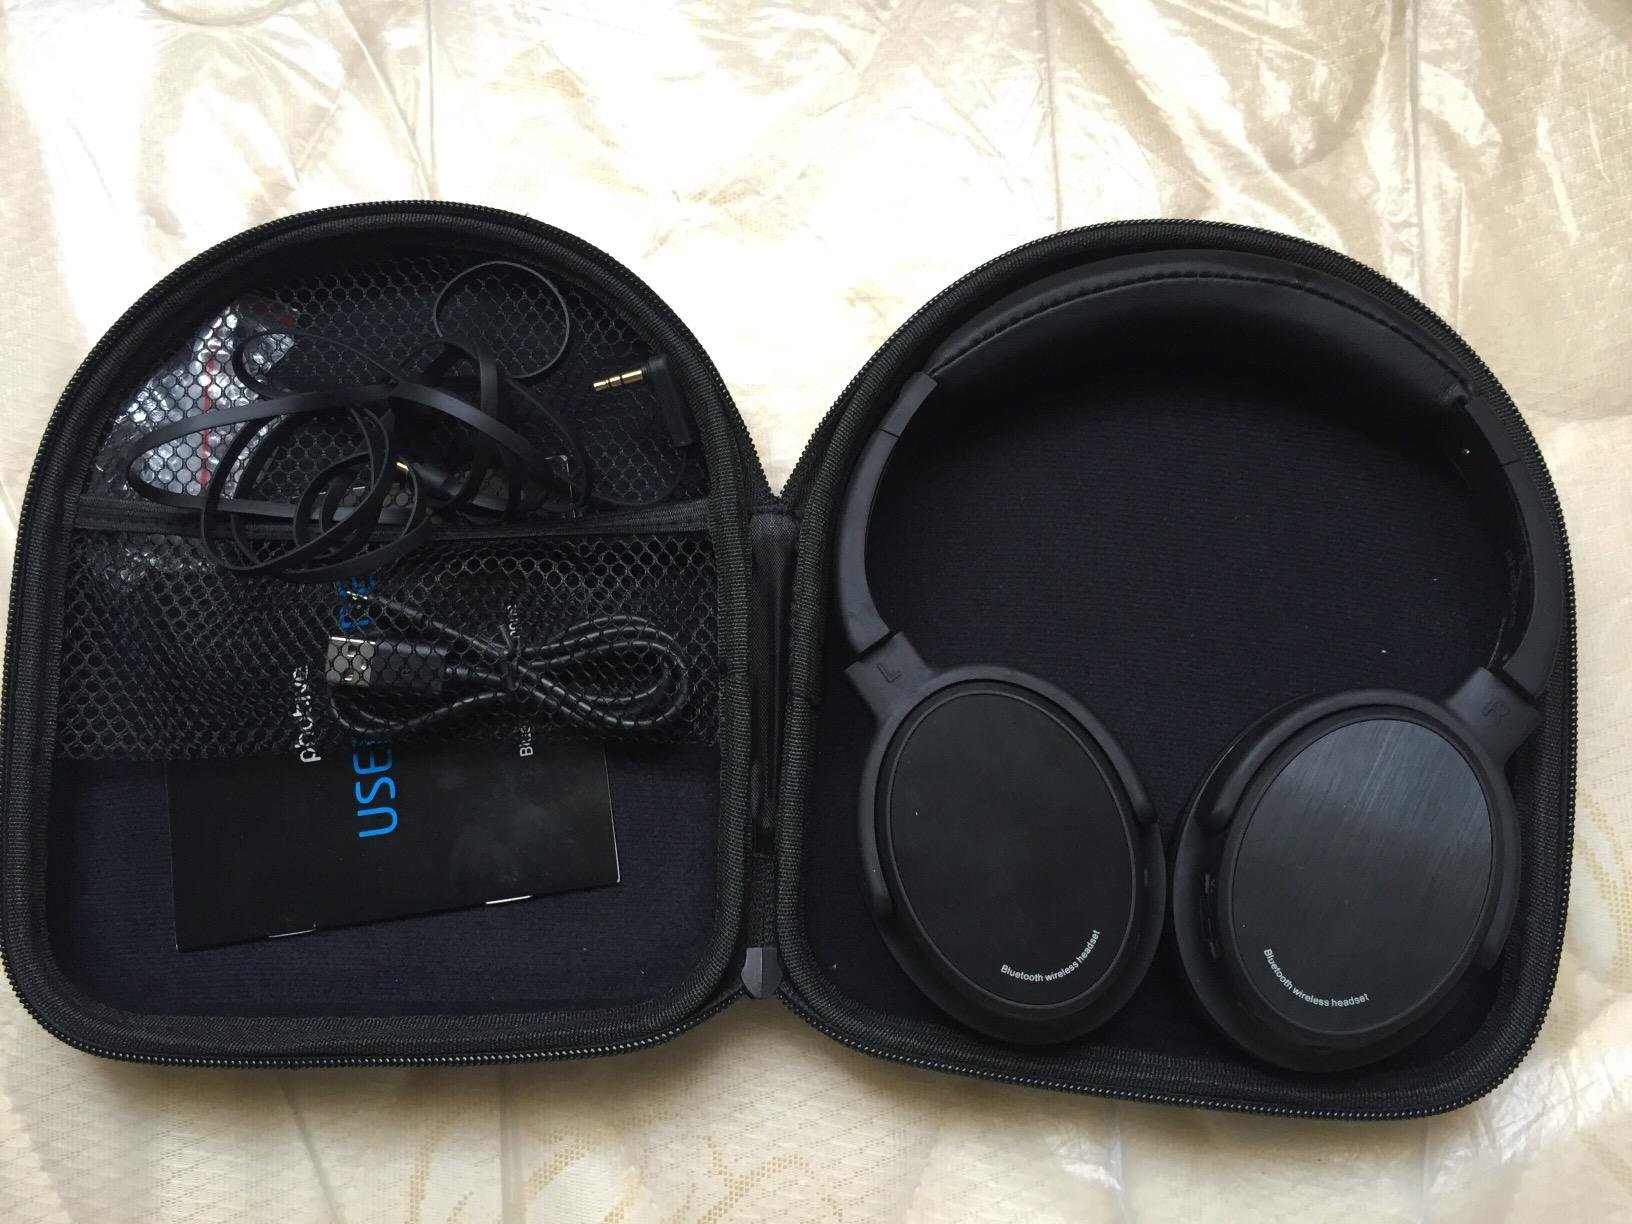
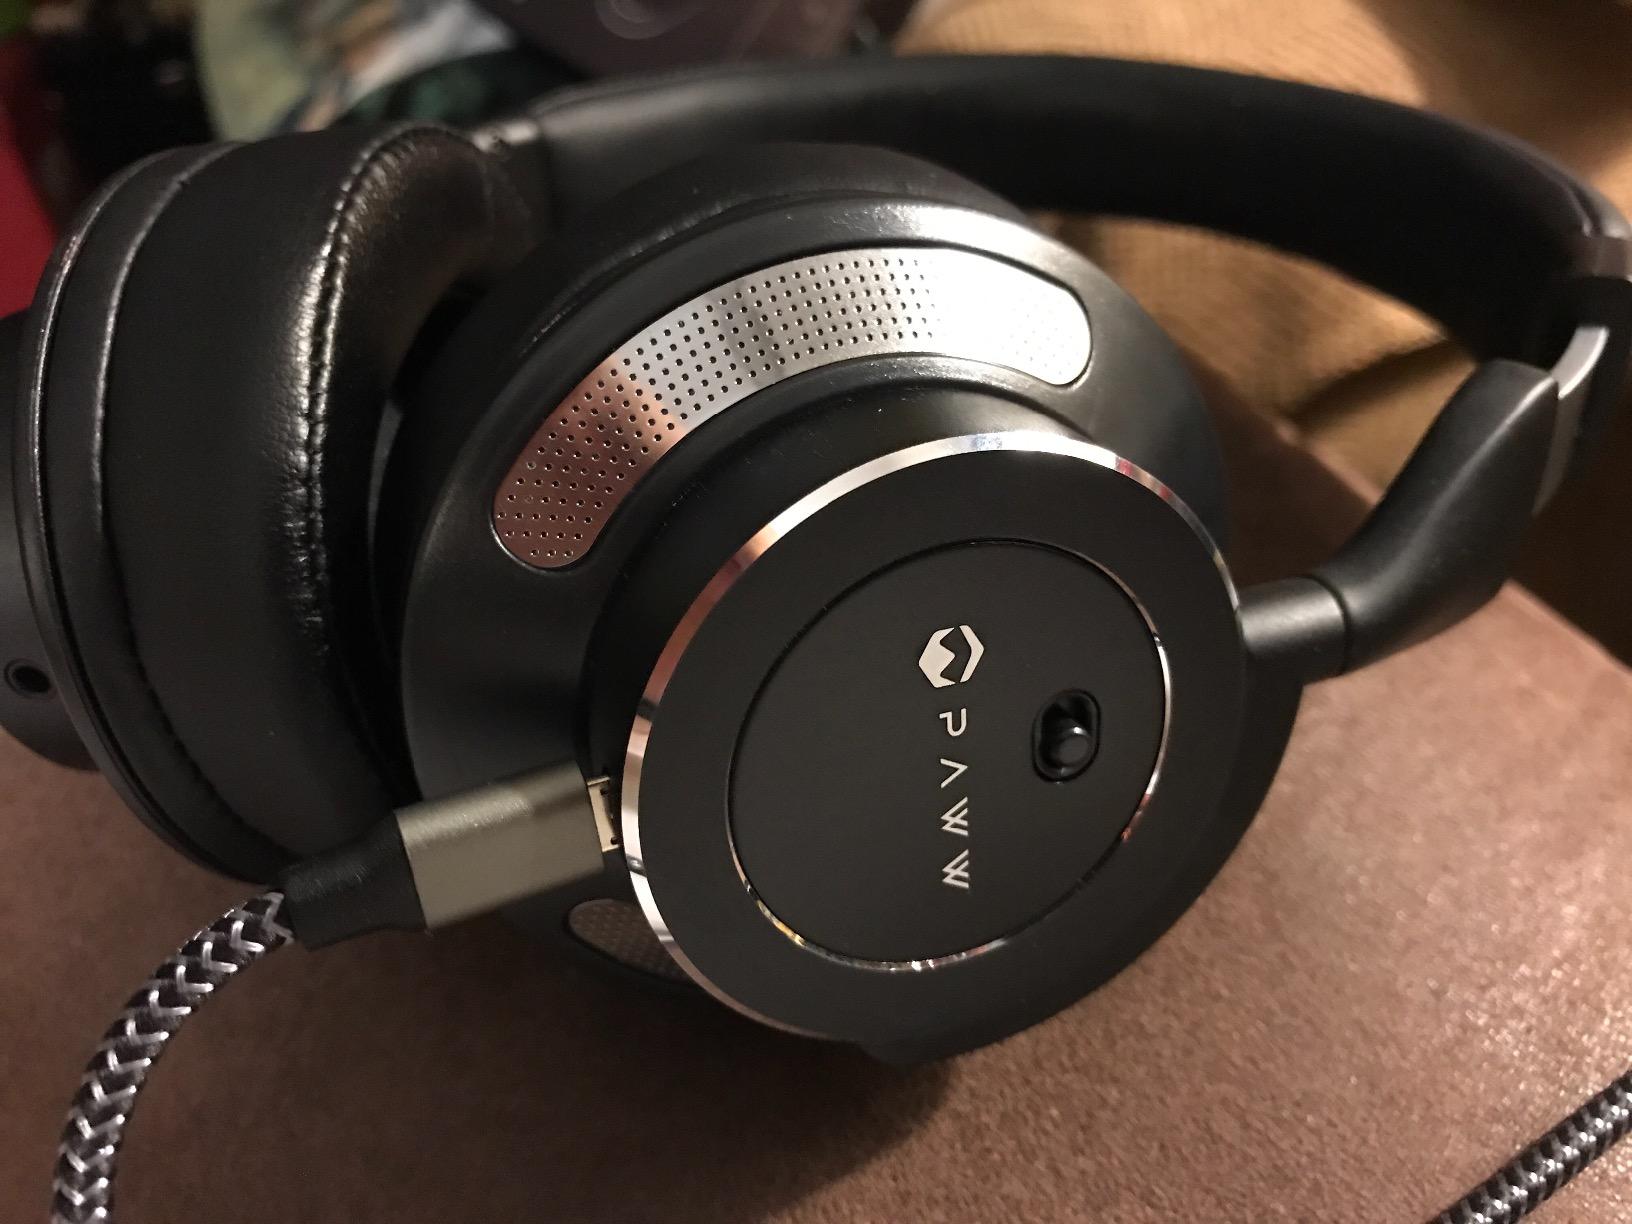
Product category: headphones
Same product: no